Pola Nirenska

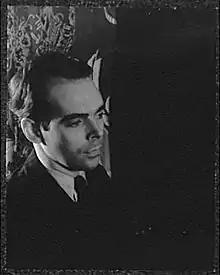
Charles Weidman. Nirenska studied under him for about two years, and said he was her favorite teacher

After graduating from the Wigman School in 1932, Nirenska joined Wigman's 14-member all-women modern dance group. Wigman had toured the United States in a critically acclaimed tour from December 1930 to March 1931. She made a second solo tour from December 1931 to April 1932. By mid-1932, the Great Depression had caused many students to drop out of her school and financing for dance performances had become scarce in Germany. In July 1932, American producer Sol Hurok traveled to Germany to interest Wigman in a tour of South America. Instead, Wigman proposed creating a 12-member group of her most advanced students and touring the United States with her new piece, "Der Weg" (The Journey). Nirenska was one of the 12 dancers admitted to the new troupe. Wigman began rehearsing Nirenska and the 11 other dancers in September 1932. Reaction to previews in Dresden and Berlin in December 1932 were mixed. The Wigman Dance Group arrived in New York City just before Christmas 1932. Audiences were disappointed, finding the 12 dancers who moved around Wigman to be not up to professional standards. Wigman herself appeared only sparingly in the piece. The tour ended on 5 March 1933. Hurok sent her last paycheck for the tour to Nirenska's now-impoverished parents in Warsaw.